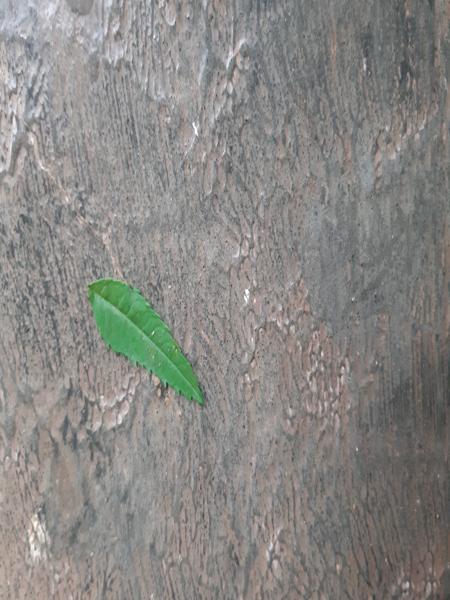
Plant: Marigold